Scarva railway station

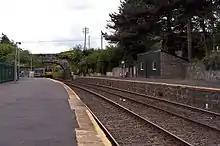
Scarva station with an N.I.R. 80 Class in the distance, 2005

The station opened on 23 March 1859. The station was formerly the junction for the G.N.R.(I). branch to Banbridge which opened in 1859 and closed on 2 May 1965. Scarva station was closed between 1965 and 1984.